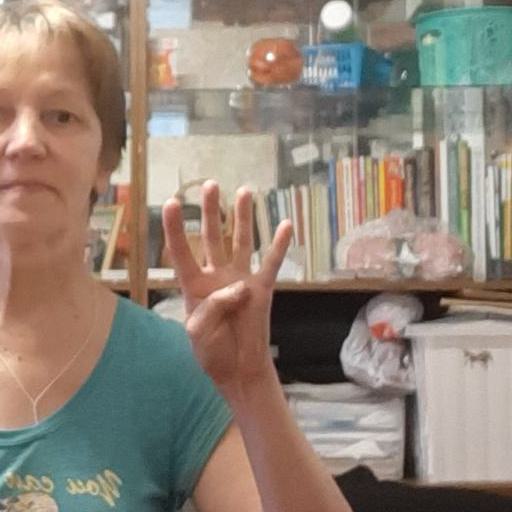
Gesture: four